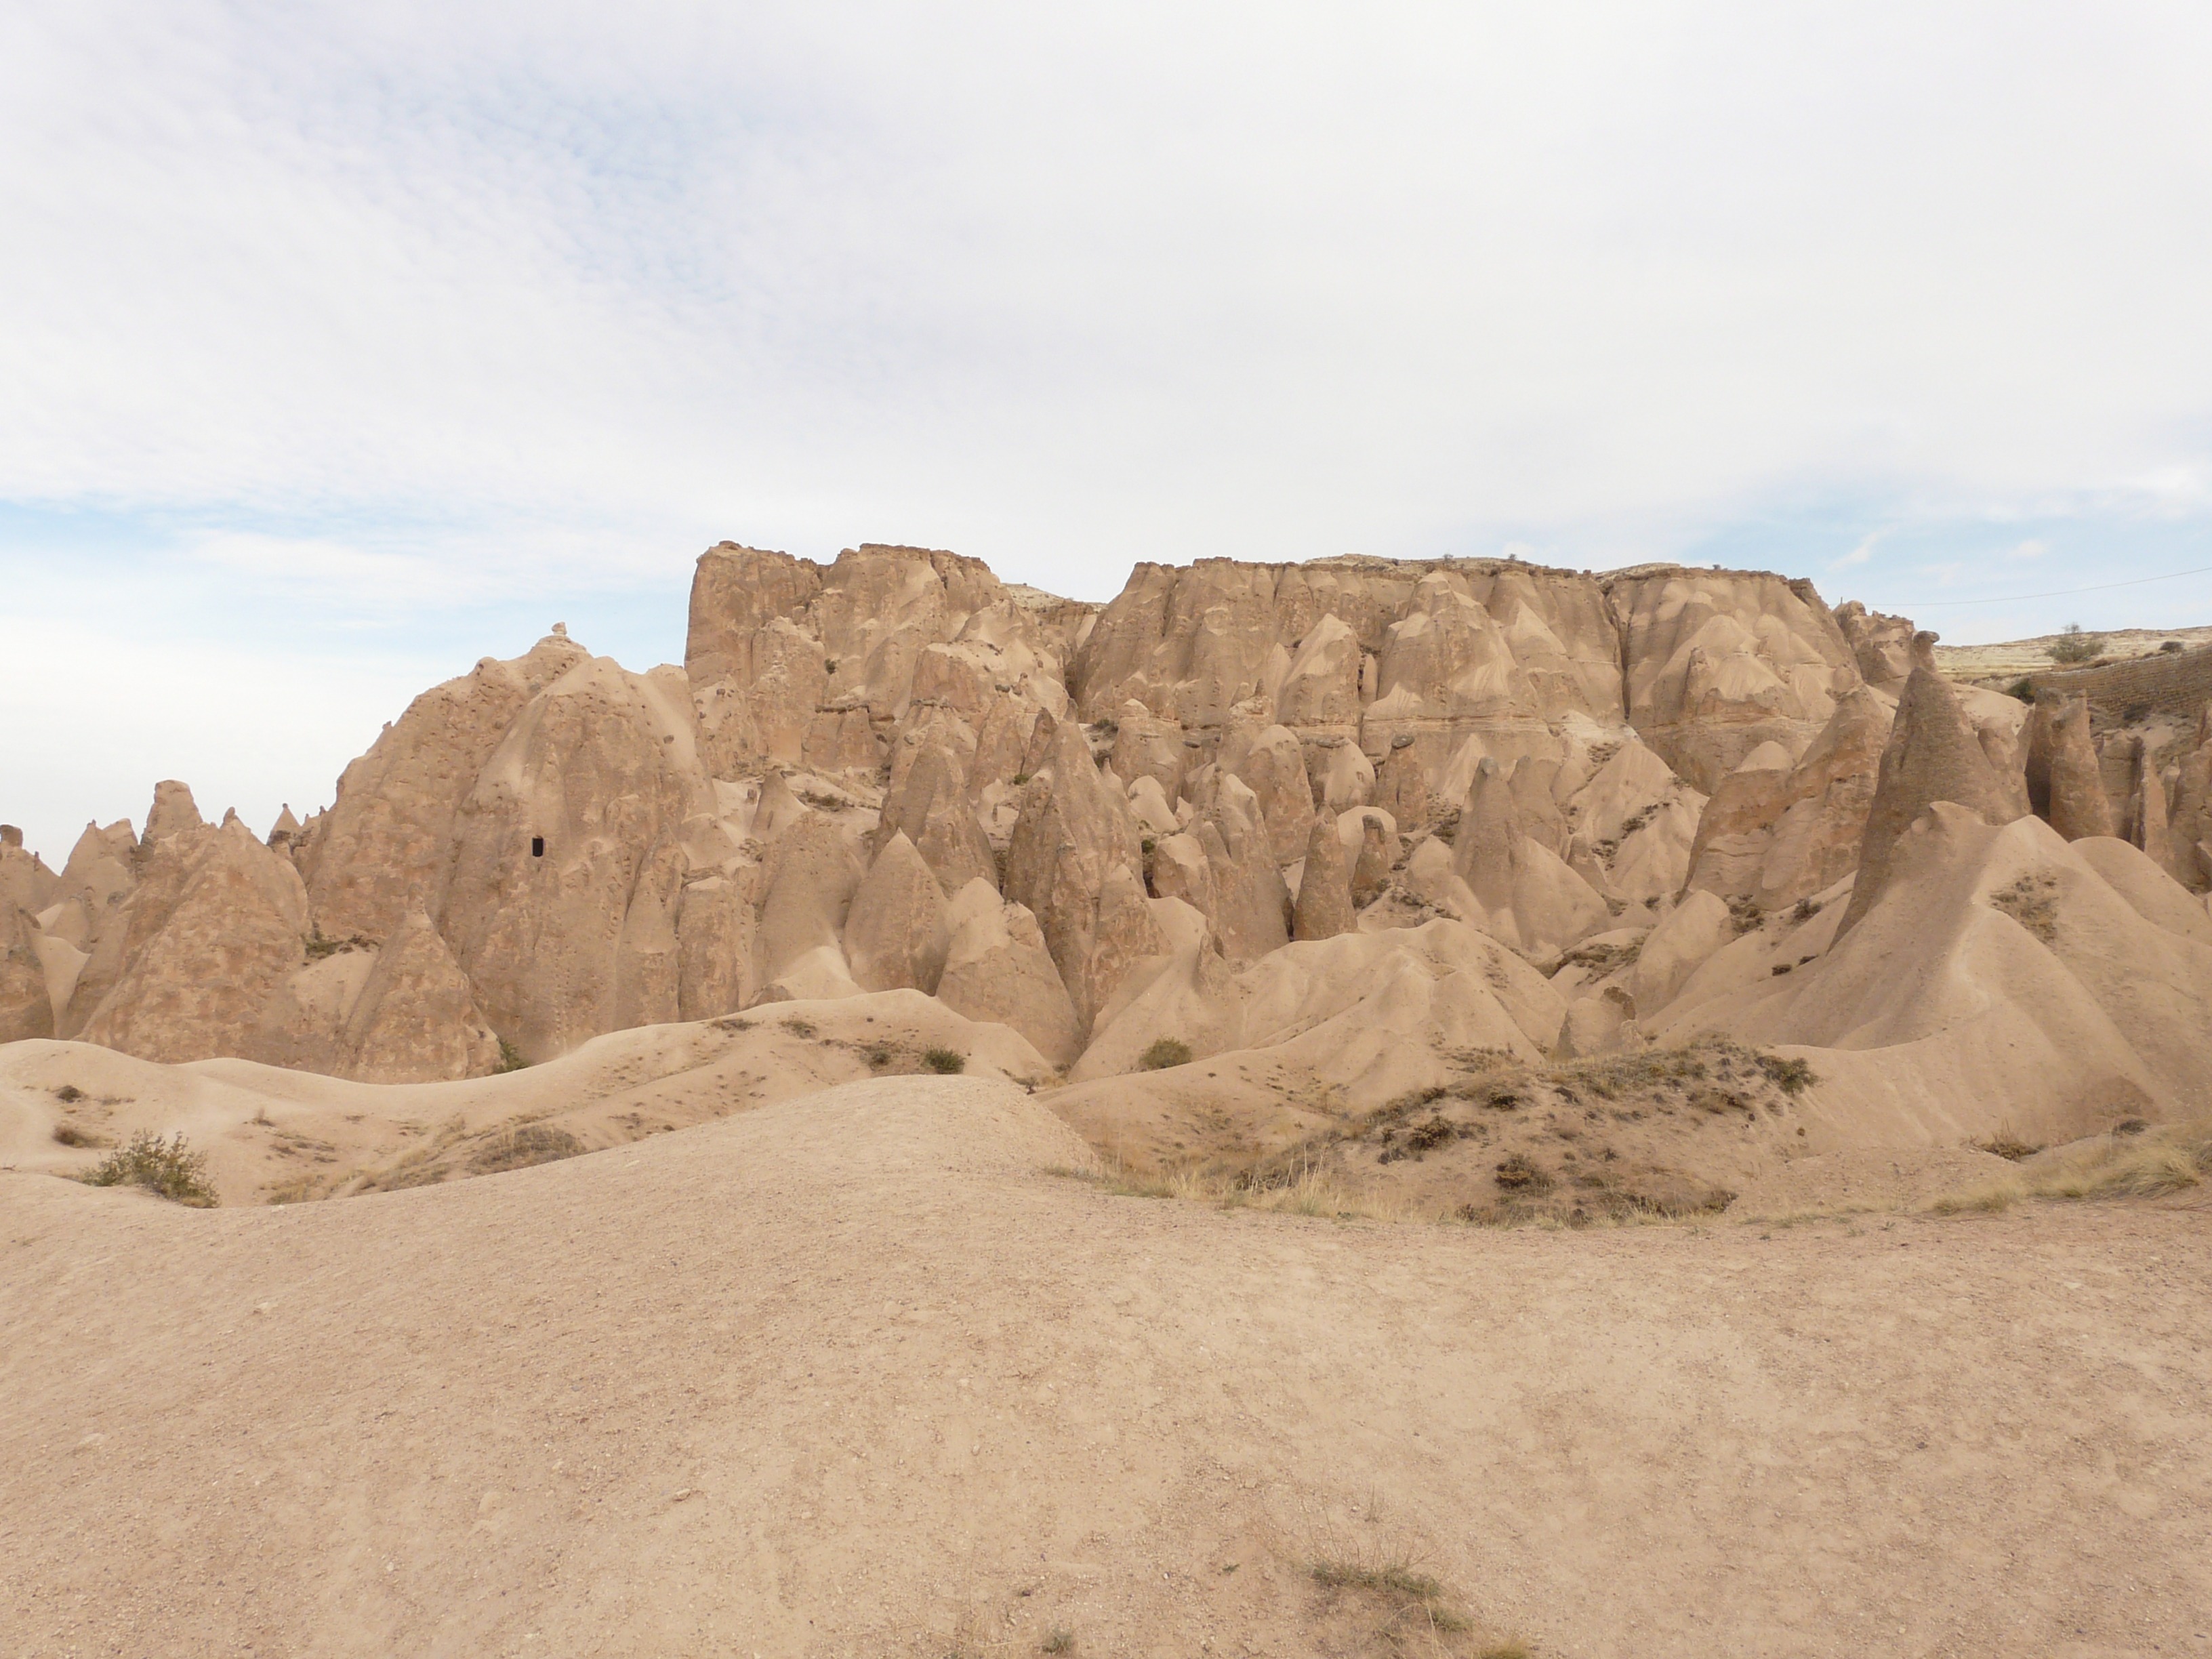
landscape, nature, sand, rock, desert, valley, formation, soil, terrain, material, sculpture, geology, animals, badlands, turkey, plateau, bizarre, wadi, butte, cappadocia, rock formations, landform, mation, natural environment, geographical feature, aeolian landform, devrent valley, aktebe